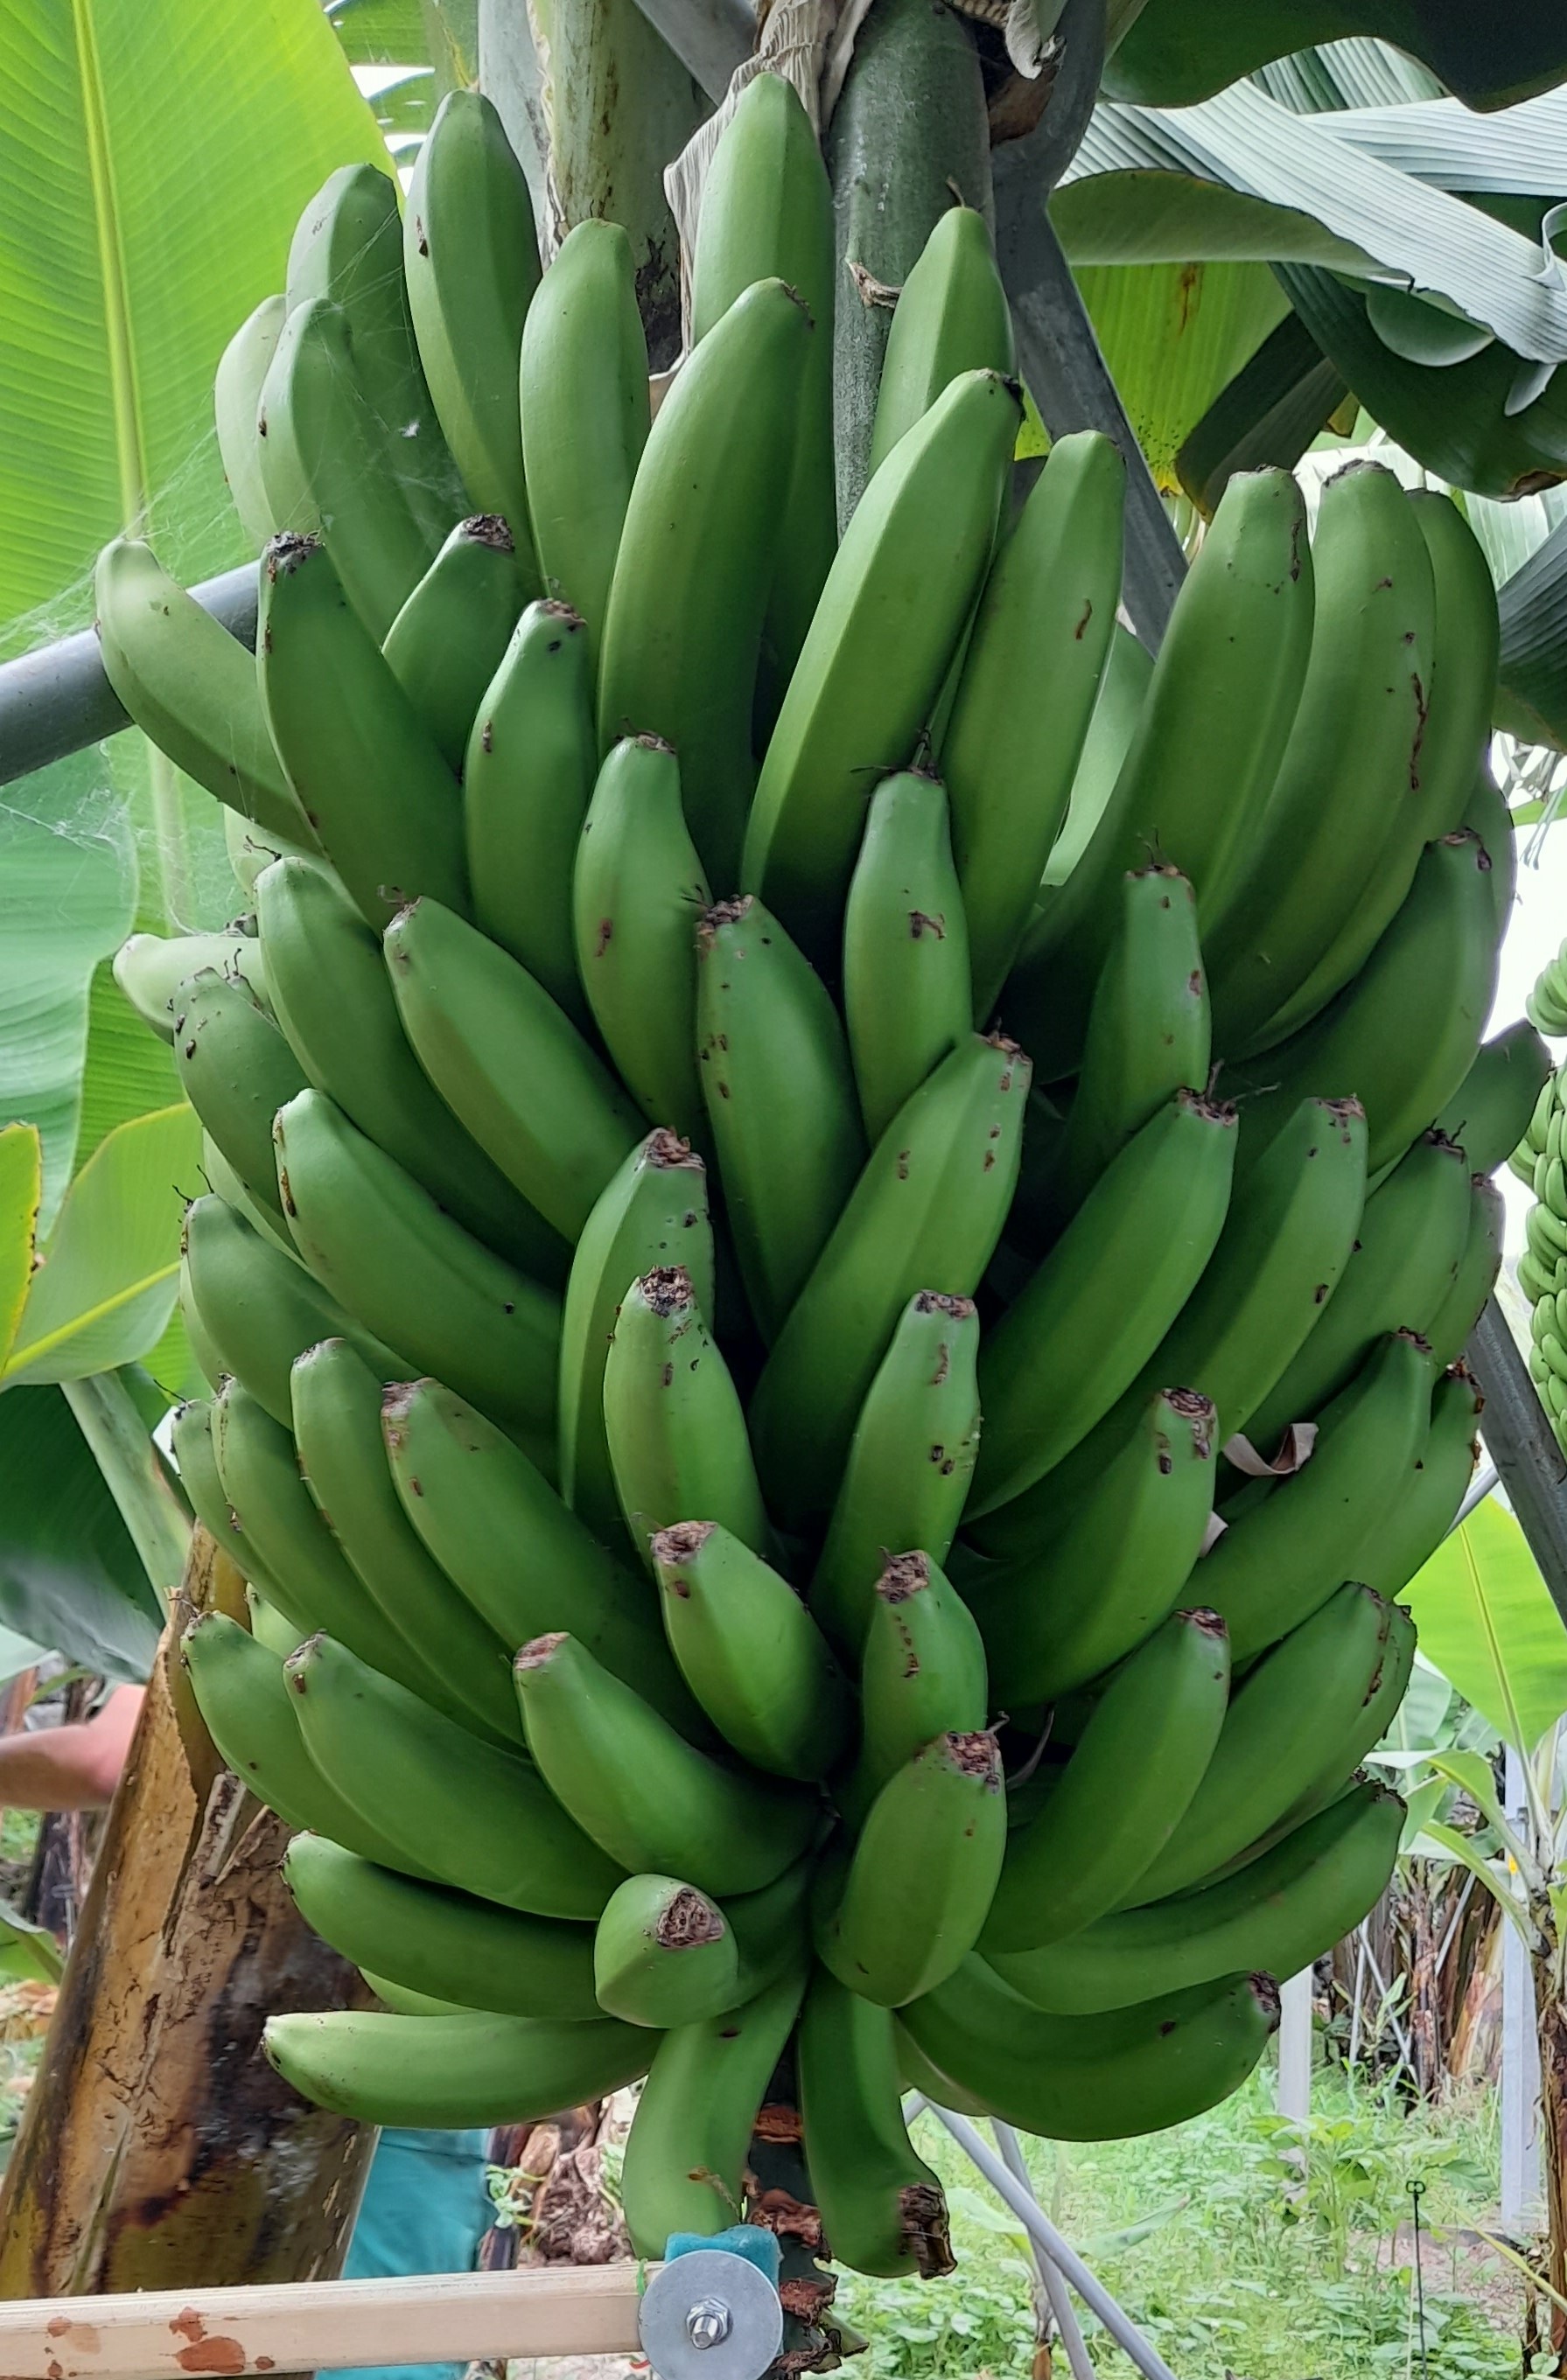
Label: Cut